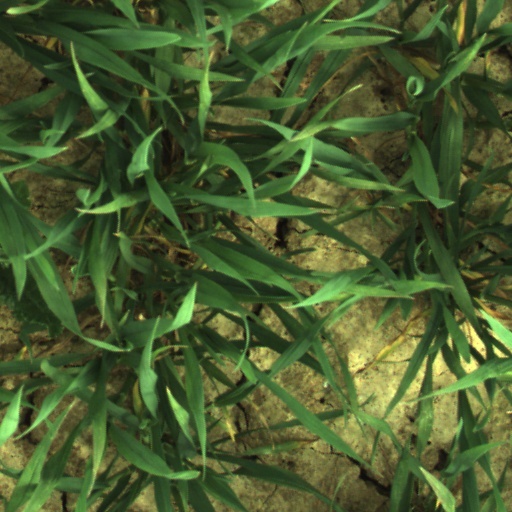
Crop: wheat